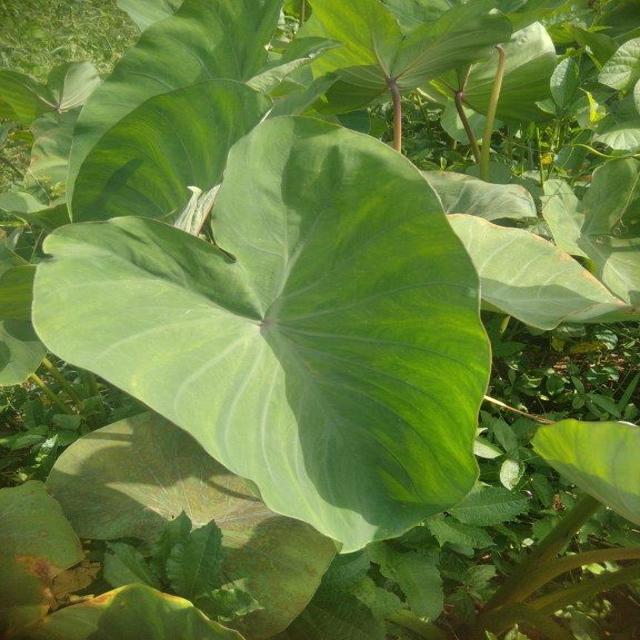
Label: Healthy